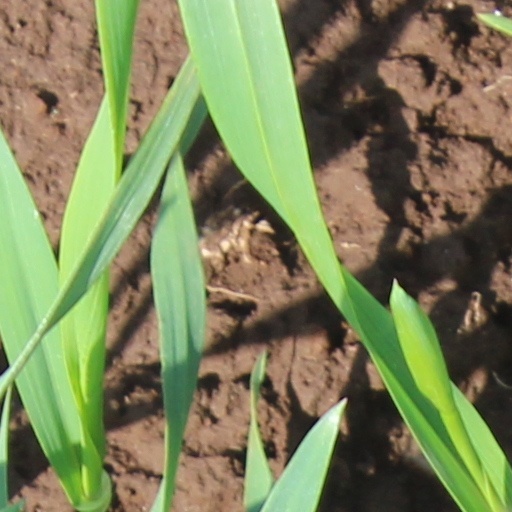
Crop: wheat